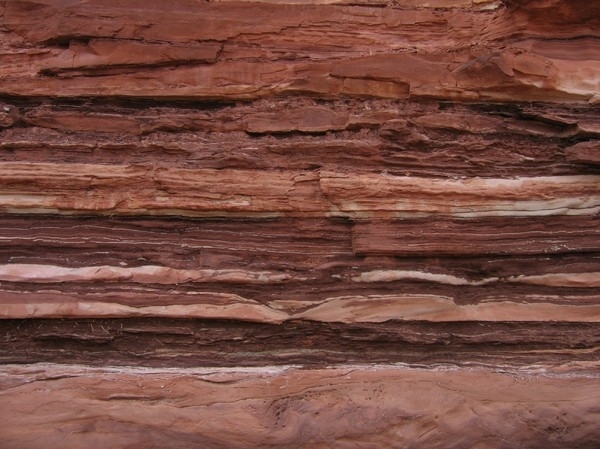
Texture: stratified